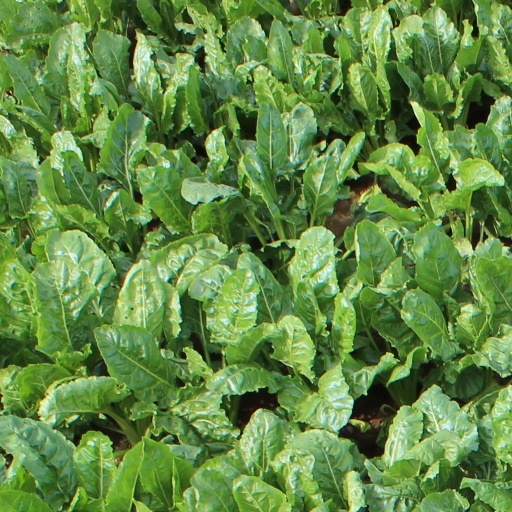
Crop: sugar beet